The Suicide Club (short story collection)

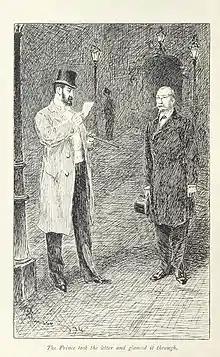
Image taken from page 296 of "The Suicide Club" and "The Rajah's Diamond".

In the story, while lodging in Paris naïve young Silas Q. Scuddamore is lured away by a beautiful young lady who promises a secret assignation but fails to appear. Returning to his hotel dejected he is shocked to discover a dead man in his bed. Kindly neighbour Dr. Noel arranges for Scuddamore and the body (concealed in a Saratoga trunk) to be smuggled to London in the company of Prince Florizel. Once in London, Florizel discovers the plot and reveals the victim to be Geraldine's younger brother who has been murdered by the President of the Suicide Club in his escape from custody.